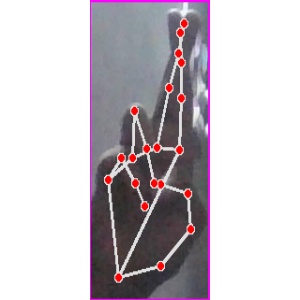
अक्षर: र